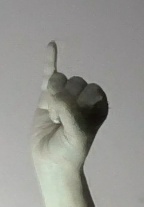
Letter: meem